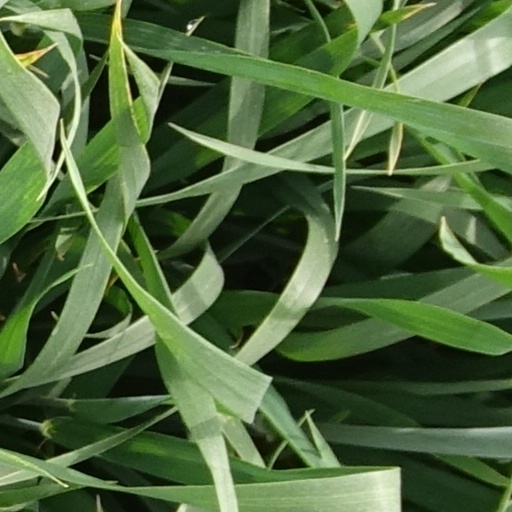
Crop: wheat